Anglesea Street, Dublin

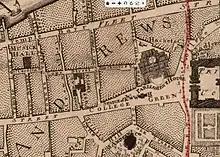
John Rocque's 1756 map of Dublin, Anglesea Street at centre.

The street is named for Arthur Annesley, 1st Earl of Anglesey (1614–1686), a notable Royalist whose estate was in the area. Anglesea Road in Donnybrook is named for the 5th Earl, while Anglesea Street, Cork and Anglesea Street, Clonmel were named for Henry Paget, 1st Marquess of Anglesey. It was developed in the mid-18th century and appears on John Rocque's 1756 map of Dublin.